Sea Cliff Firehouse

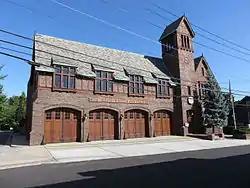
The firehouse in September 2015

The Sea Cliff Firehouse is a historic fire station located at Sea Cliff, Nassau County, New York. The fire department was established in 1884, and the firehouse was built in 1931. It is a 1 1/2-story, Tudor Revival style brick building with ornamental half timbering. It has four engine bays with segmental arched openings and a steep slate roof with dormers. It features a bell tower topped by a slate gable roof.